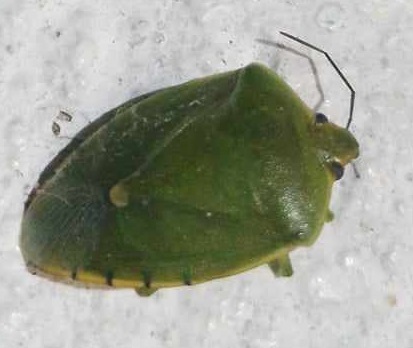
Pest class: stink_bug